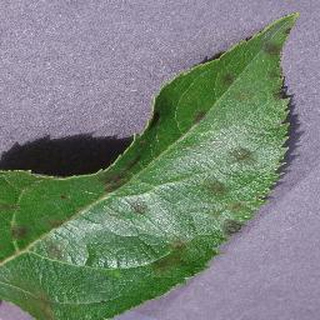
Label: apple_apple_scab